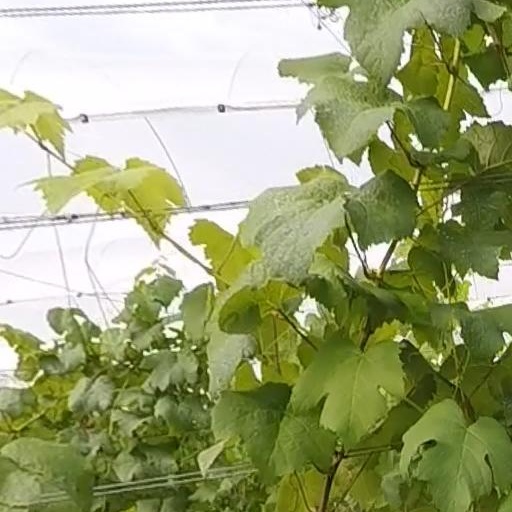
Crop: grape